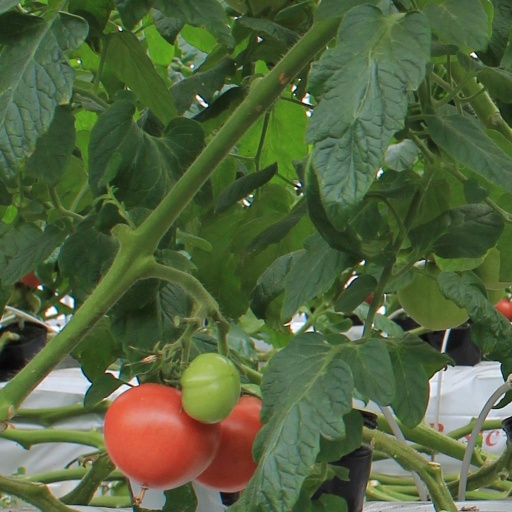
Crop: tomato